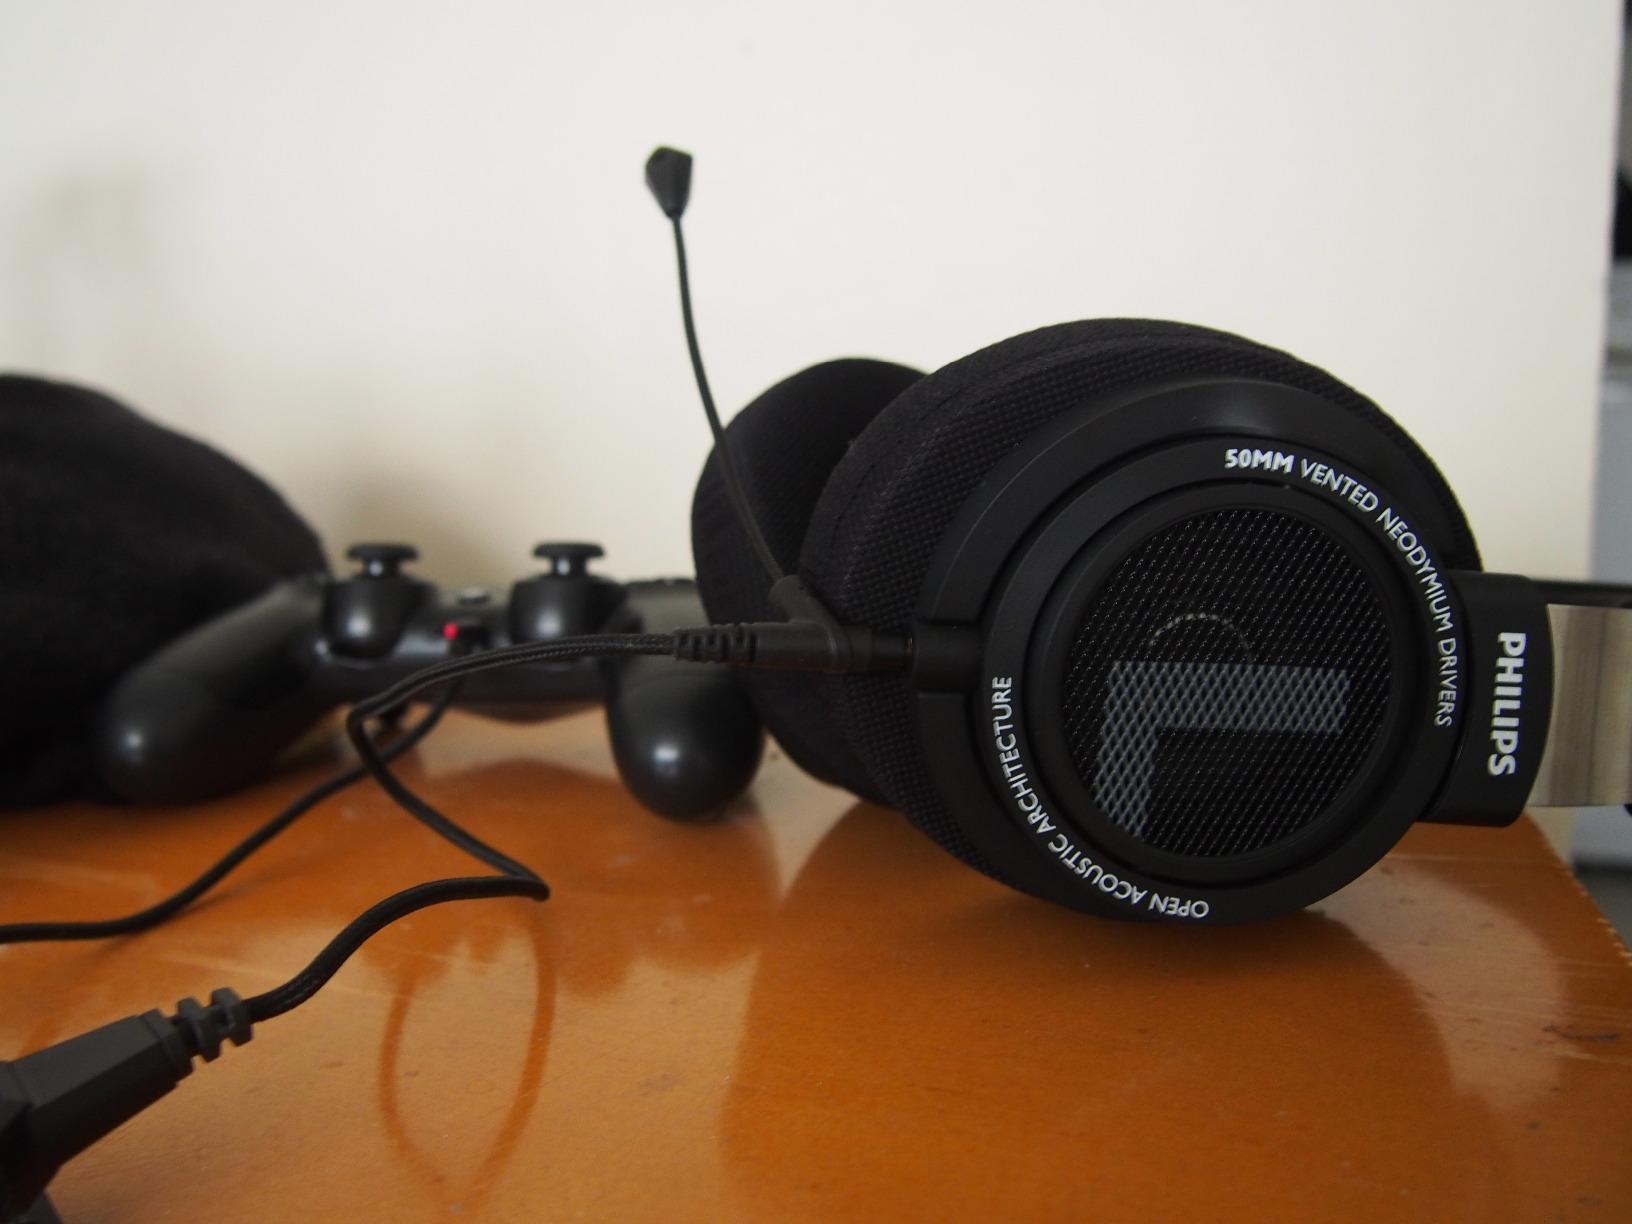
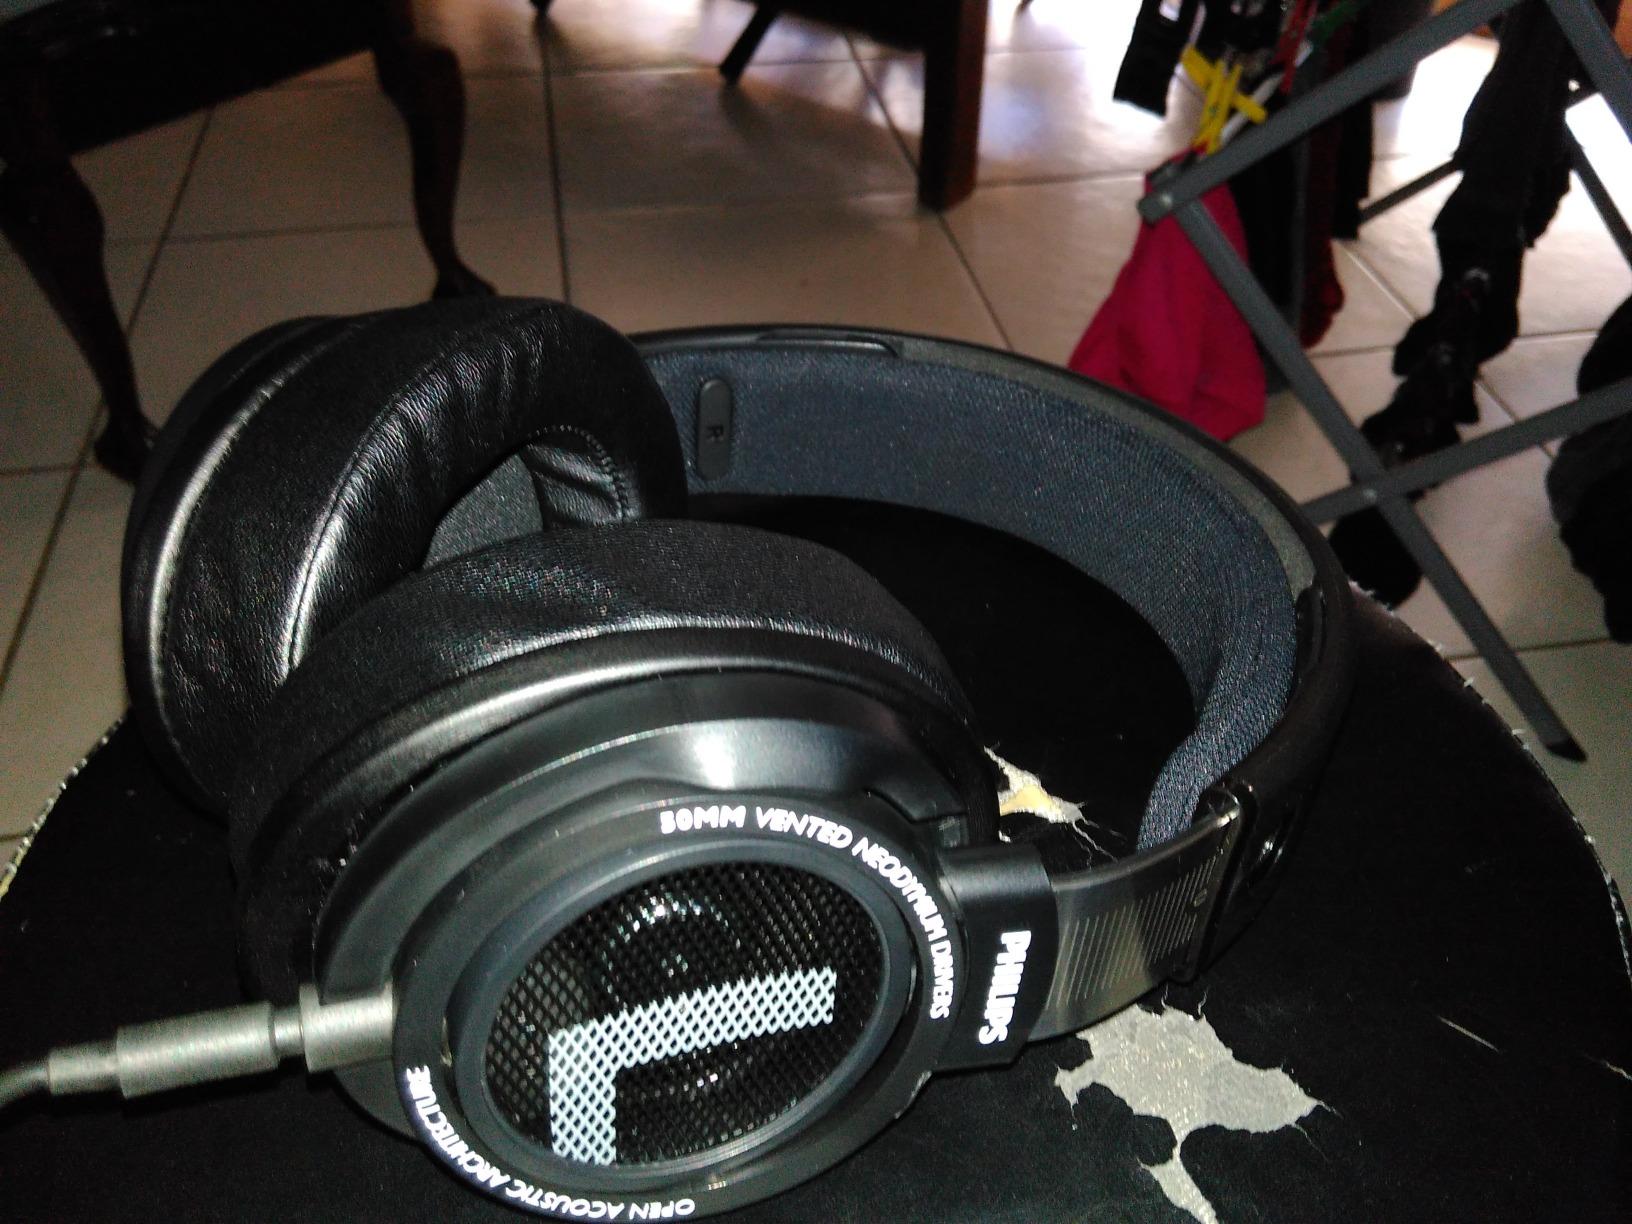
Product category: headphones
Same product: yes